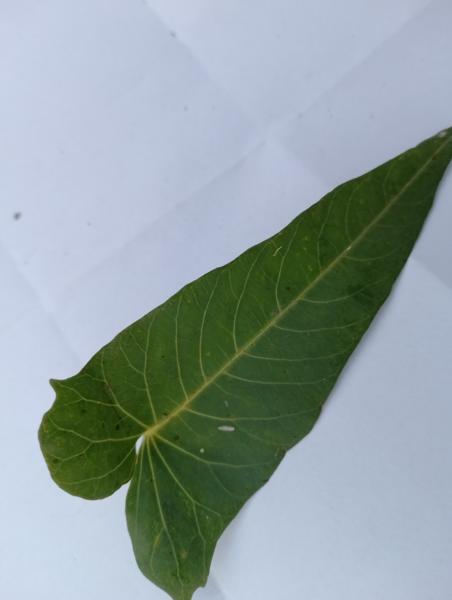
Weed species: Ipomoea aquatic